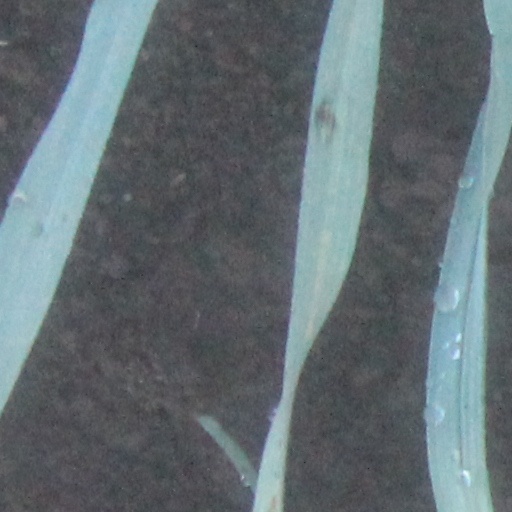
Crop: wheat